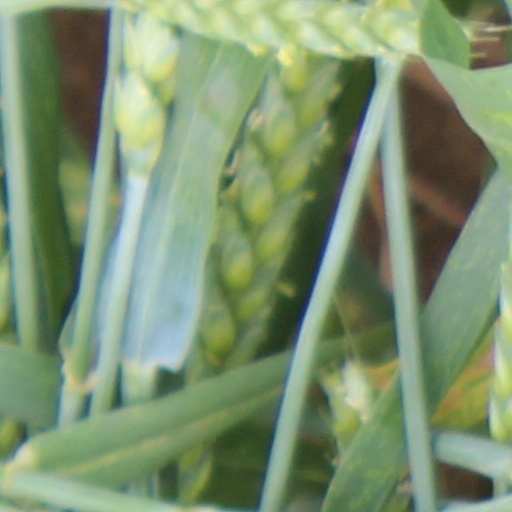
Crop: wheat